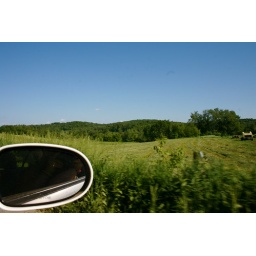
driving down ames hill road in marlboro, vermont